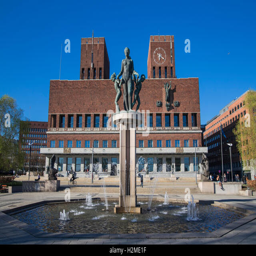
the fountain in front of the town hall .